List of disk drive form factors

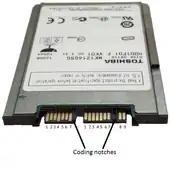
Toshiba MK1216GSG 1.8" 120 GB hard disk drive with Micro SATA

54 mm × 8 mm × 78.5 mm = 33.912 cm. This form factor, originally introduced by Intégral Peripherals in 1991, evolved into the ATA-7 ZIF with dimensions as stated but with a total length of 71mm. Later, the micro-SATA interface made the total length 78.5mm.